Honda Pilot

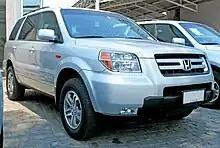
2008 Honda Pilot EX with mid-cycle refresh details.

Honda revised the Pilot in October 2005 for the 2006 model year. Changes to the exterior included a new fascia with a different grille insert and halogen projector headlights, and tail lights with clear lenses. The EX trim level received redesigned wheels, and the original EX wheels were featured on the LX trim. For the first time, body colored door handles are introduced to the Pilot on the EX trim, and a powered moonroof is introduced to the Pilot on the EX-L trim. On the inside, side airbags were provided in the C pillar, the gauge cluster was updated and the center console featured chrome trim and redesigned storage compartments and cup holders. For the 2006 model year, Honda added Variable Cylinder Management to the two-wheel-drive models. This VCM tech proved to be problematic in some cases, which led to a class action lawsuit for Honda Motor Co.